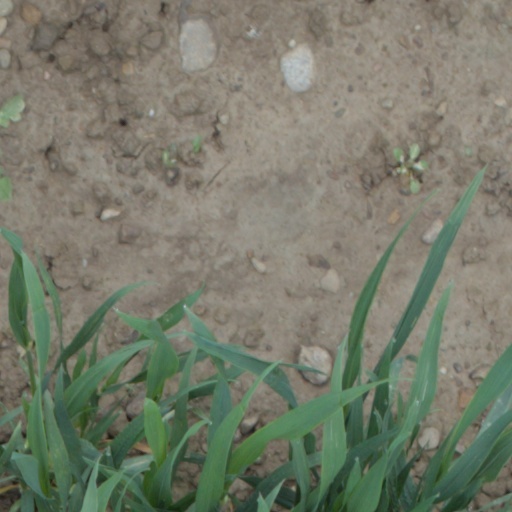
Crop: wheat